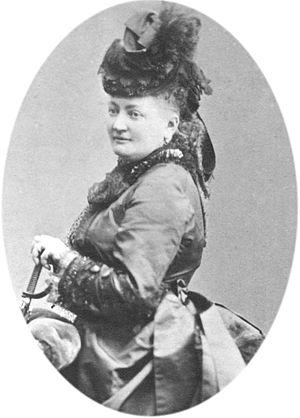
Marie Charlotte Blanc (born Hensel)
Marie Blanc, née Hensel est une femme d'affaires allemande. Membre éminente de la haute société de Monaco après avoir épousé François Blanc, fondateur de la Société des bains de mer de Monaco gérant, entre autres, de l'opéra de Monte-Carlo, du casino de Monte-Carlo et l'hôtel de Paris.